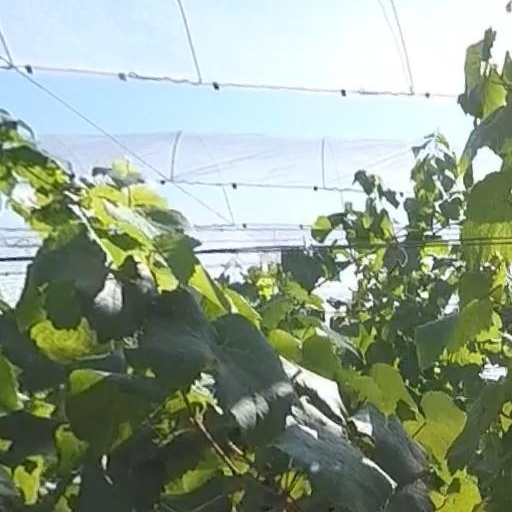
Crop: grape